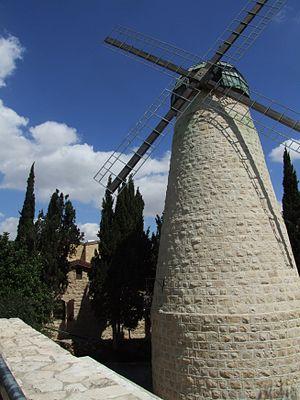
Jérusalem - le moulin de Montefiore עברית: תחנת הרוח בימין משה, ירושלים, Original Image Name:ימין משה, תחנת הקמח, Location:ימין משה, ירושלים
Sir Moses Haïm Montefiore, 1ᵉʳ baronnet, fut l'un des plus célèbres juifs anglais du XIXᵉ siècle, à l'instar de Benjamin Disraeli. Financier, Montefiore fut un grand philanthrope activiste et bâtisseur qui devint shérif de la Cité de Londres et de Middlesex, et fut fait baronnet Montefiore de l'île de Thanet, en 1846.